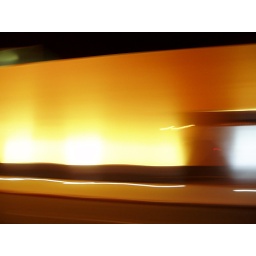
Some huge yellow wall in Downtown Reno